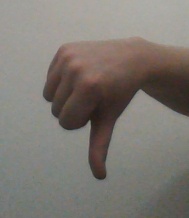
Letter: waw